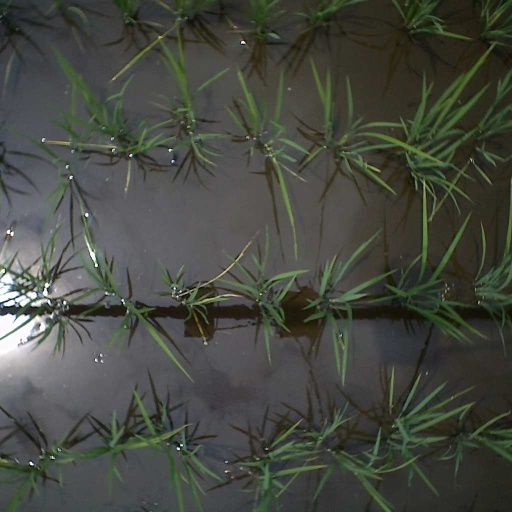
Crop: rice